George Washington Lambert

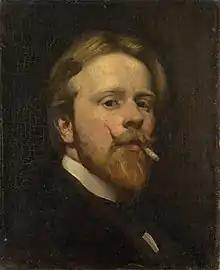
George Washington Lambert - Self-portrait

Lambert began exhibiting his pictures at the Art Society and the Society of Artists, Sydney in 1894. Lambert began contributing pen-and-ink cartoons for "The Bulletin" in 1895 and began painting full-time in 1896. Illustrations by Lambert formed part of the bush ballads of the "Fair girls and gray horses" (1898) and "Hearts of gold" (1903) anthologies of Scottish-Australian poet Will H. Ogilvie (1869–1963).